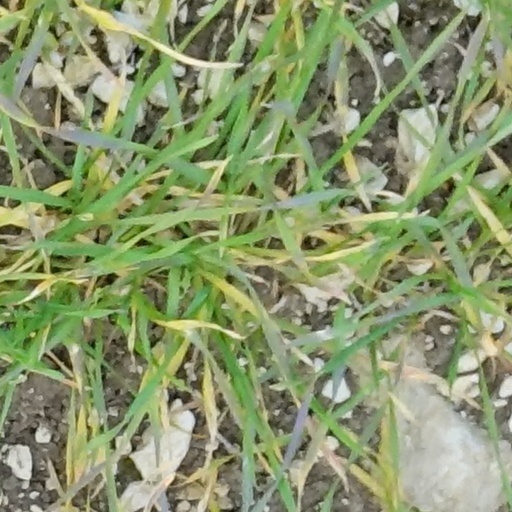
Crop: wheat